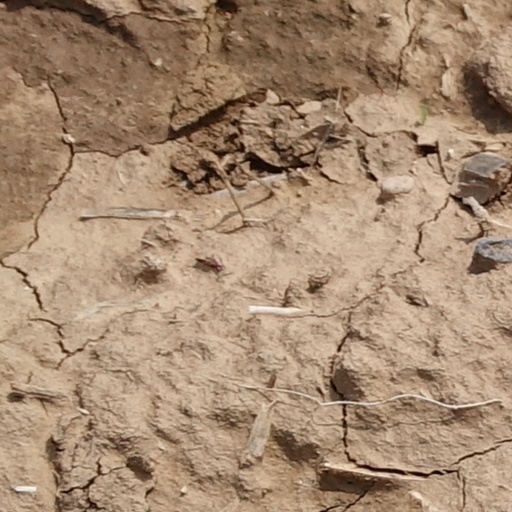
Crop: wheat